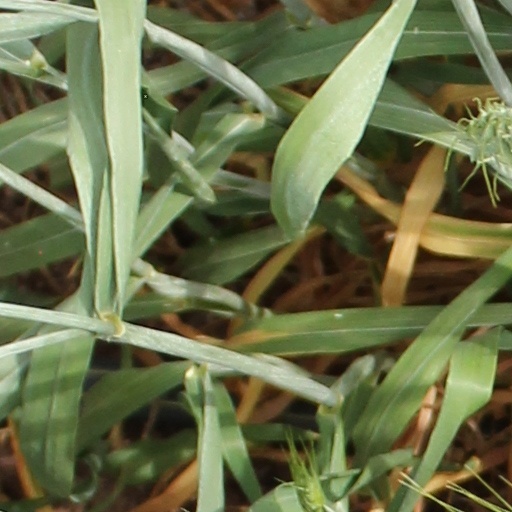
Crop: wheat